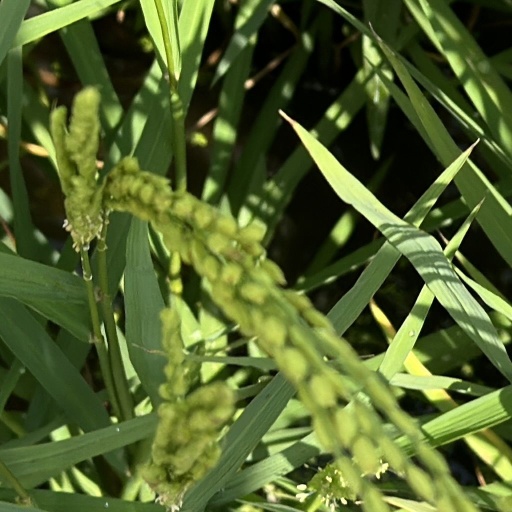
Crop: rice